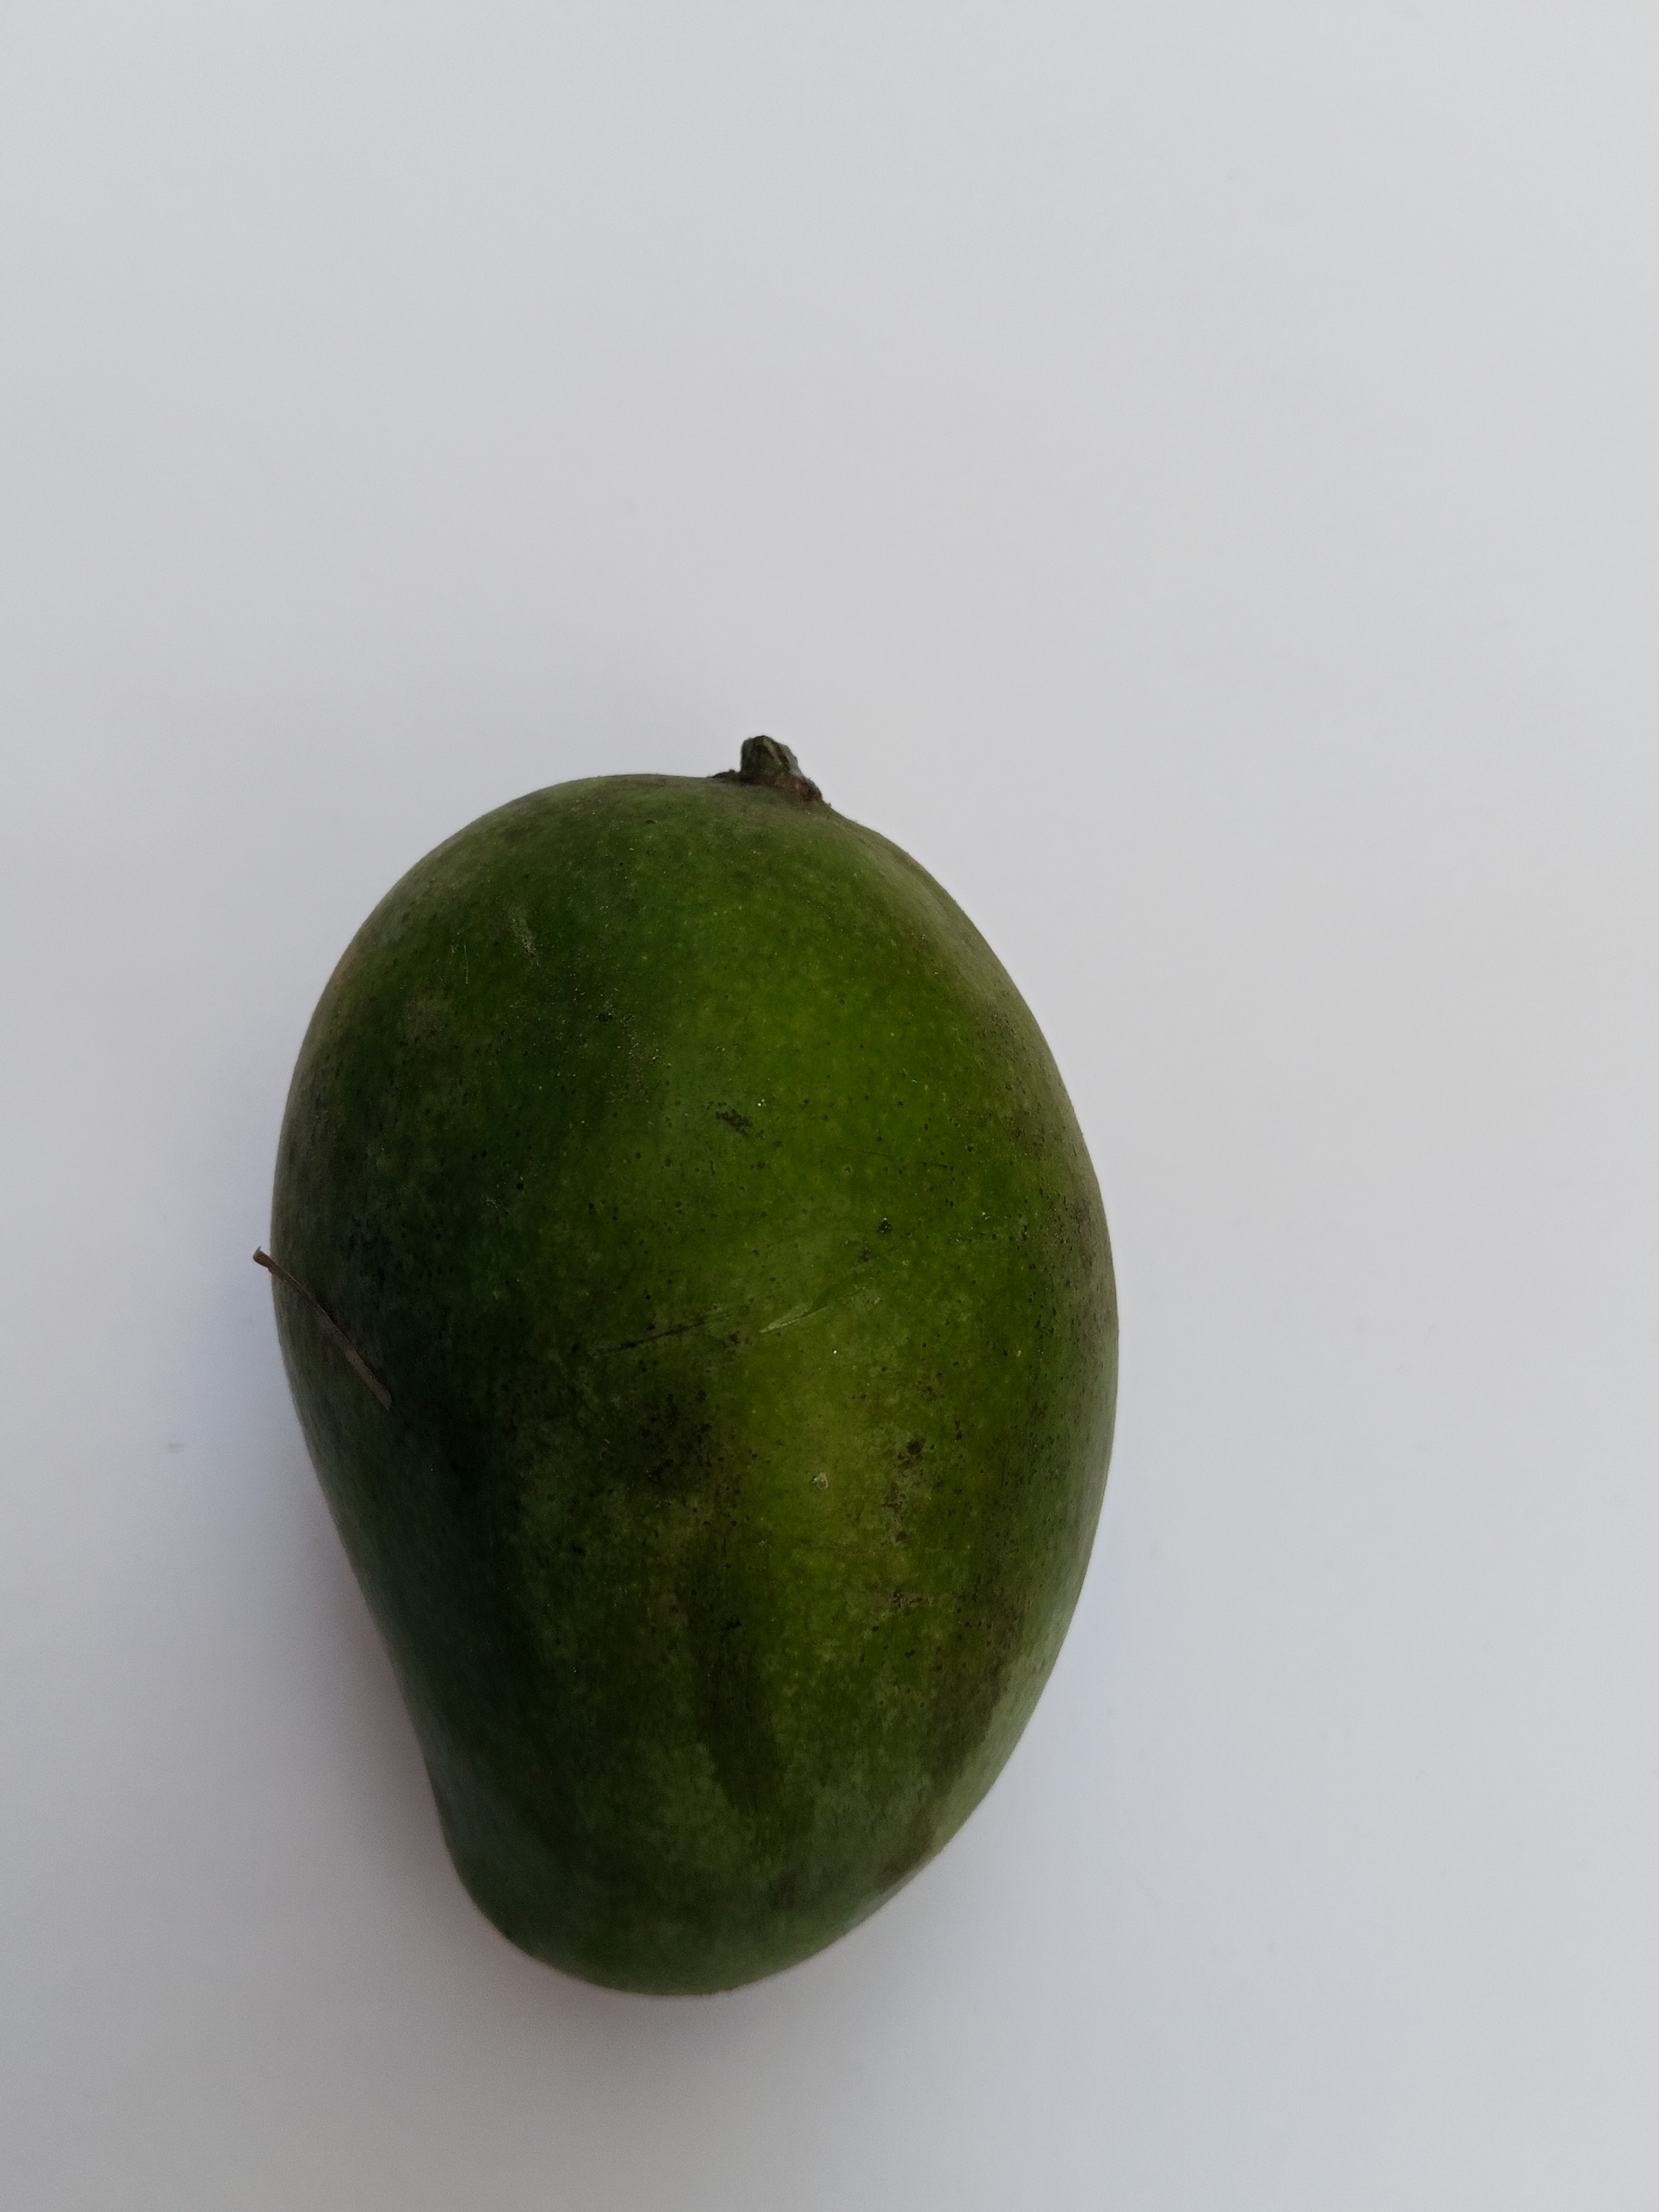
Mango variety: Amrapali